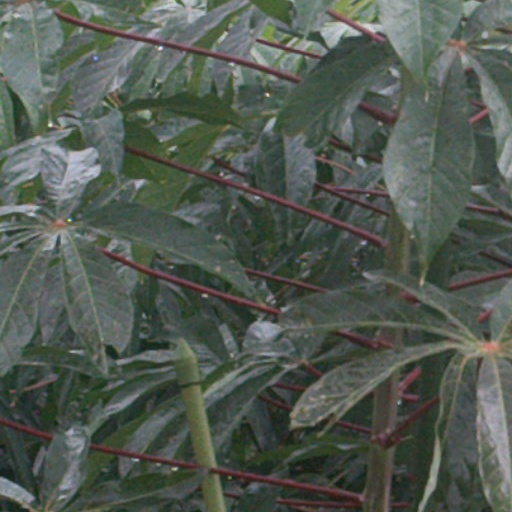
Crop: cassava